Battle of Spring Hill

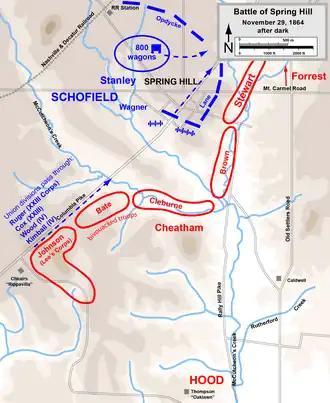
Positions at Spring Hill after dark

Cheatham was at that time attempting to find Bate and steer him into the combined attack. Brown sent two staff officers to find Cheatham and halted his troops while he awaited a decision. By the time Cheatham and Brown were able to speak, at around 6:15 p.m., the battlefield was in total darkness, and the two officers decided that an assault conducted then without knowing the condition of their right flank might be a disaster. Cheatham rode off to Hood's headquarters to consult with the army commander. Hood was furious that the attack had not proceeded as he intended and that the pike was still open. Cheatham said that he needed assistance from Stewart to protect his right flank, so Hood dispatched a staff officer to find Stewart. Having been up since 3 a.m., Hood was by this time very fatigued. He indulged in a large dinner at Oaklawn, which included considerable "toasting" of drinks, and went to bed at 9 p.m., confident that whatever setbacks his army had suffered during the day, they would be able to correct them in the morning and bag Schofield.